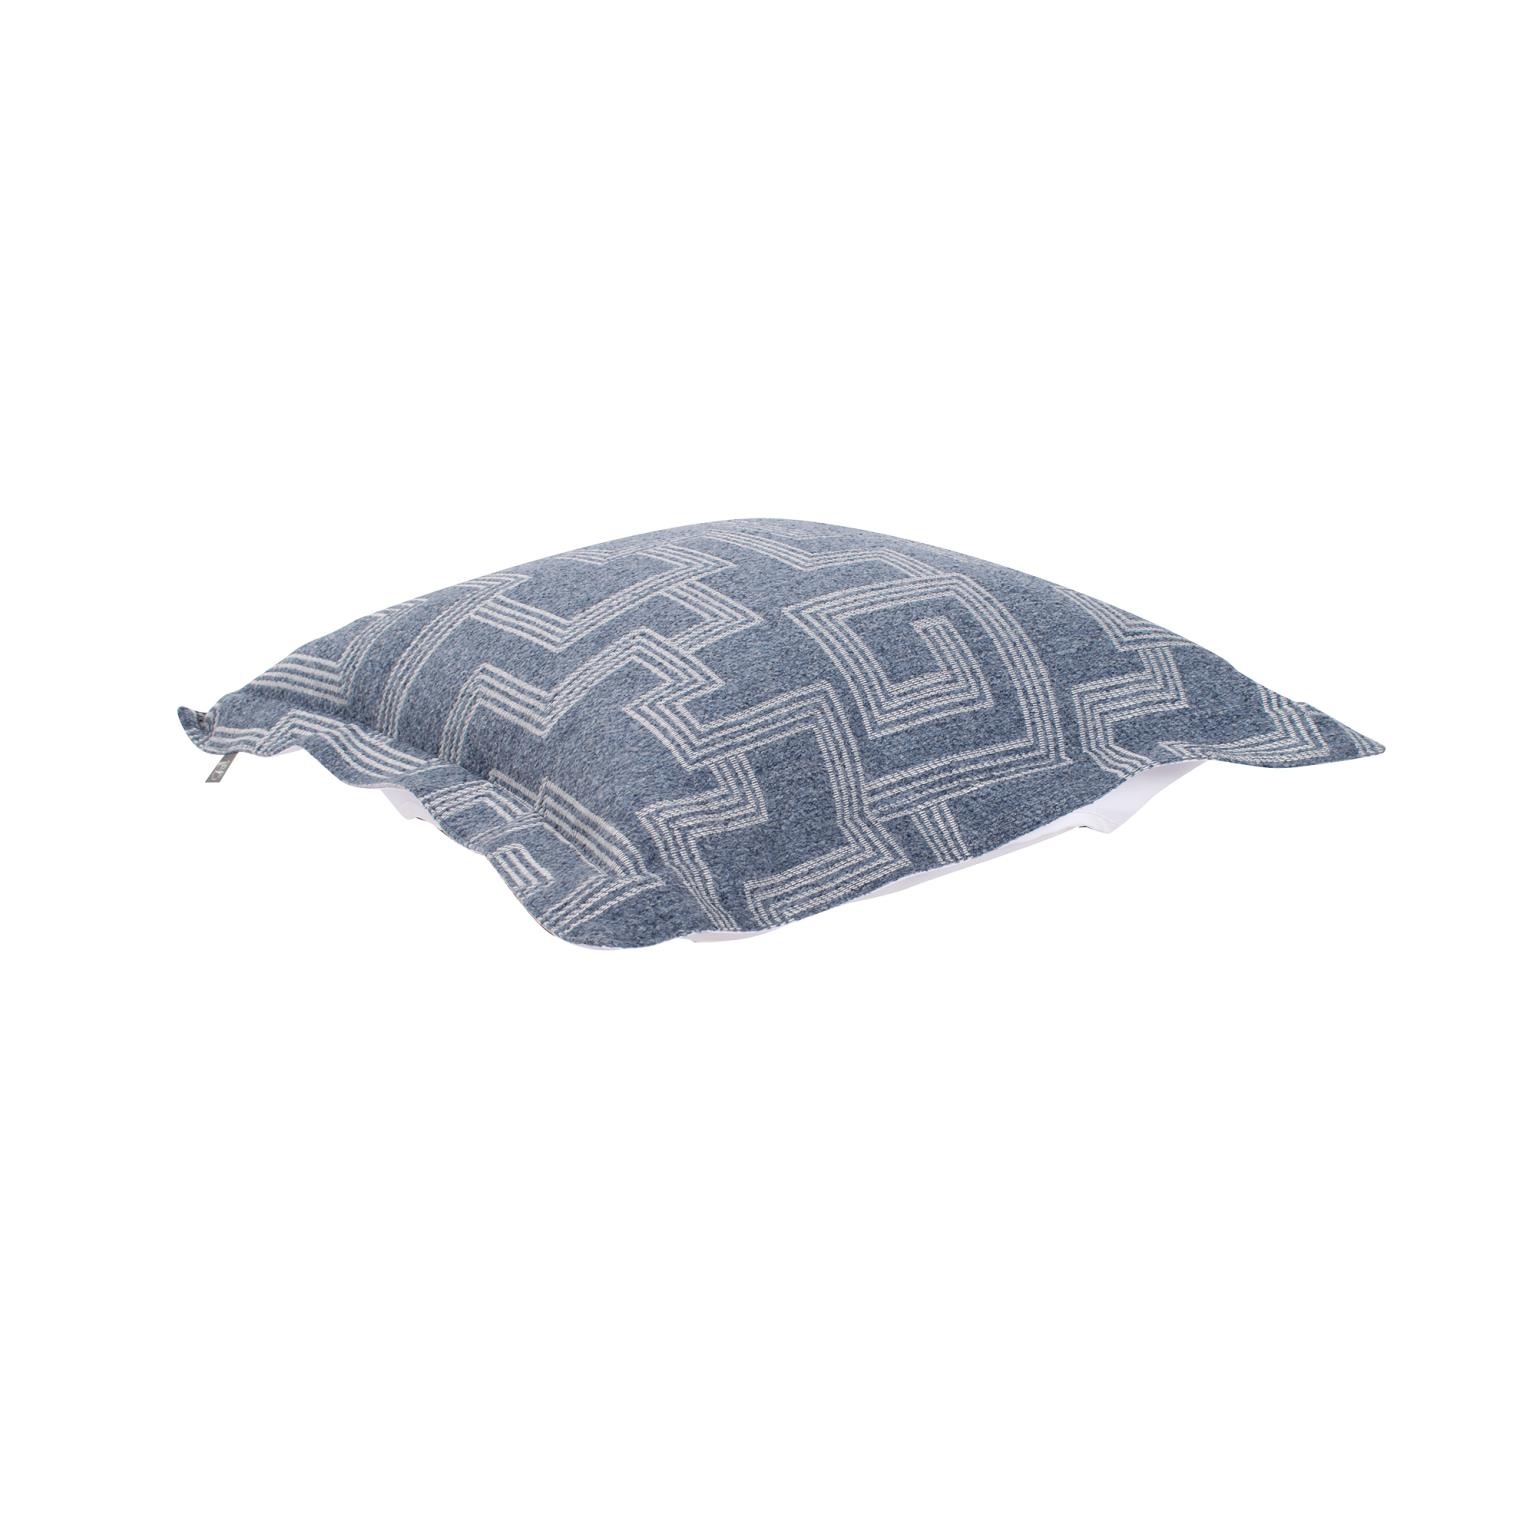
Indoor/Outdoor Puff Ottoman Cover & Cushion Syros Denim
Description: Perfect for both indoor and outdoor use, our versatile geometric pattern puff, is crafted from soft, durable fabric. Available in multiple colors and sizes, this puff has a convenient envelope closure that allows for easy access, while the removable cover and gromet holes ensures effortless cleaning and maintenance. Product Details: Material: Olefin Item Color: Blue Finish: Hand Finished Style: Contemporary, Coastal Shape: Square Specific Color: Denim Dimensions: Item Depth: 24D Item Width: 24 W Item Height: 8 H Item Weight: 4 Dimensions: 8H X 24W X 24D
Brand: Howard Eliott
Category: Furniture > Outdoor Furniture > Outdoor Ottomans > Sleeper Ottomans